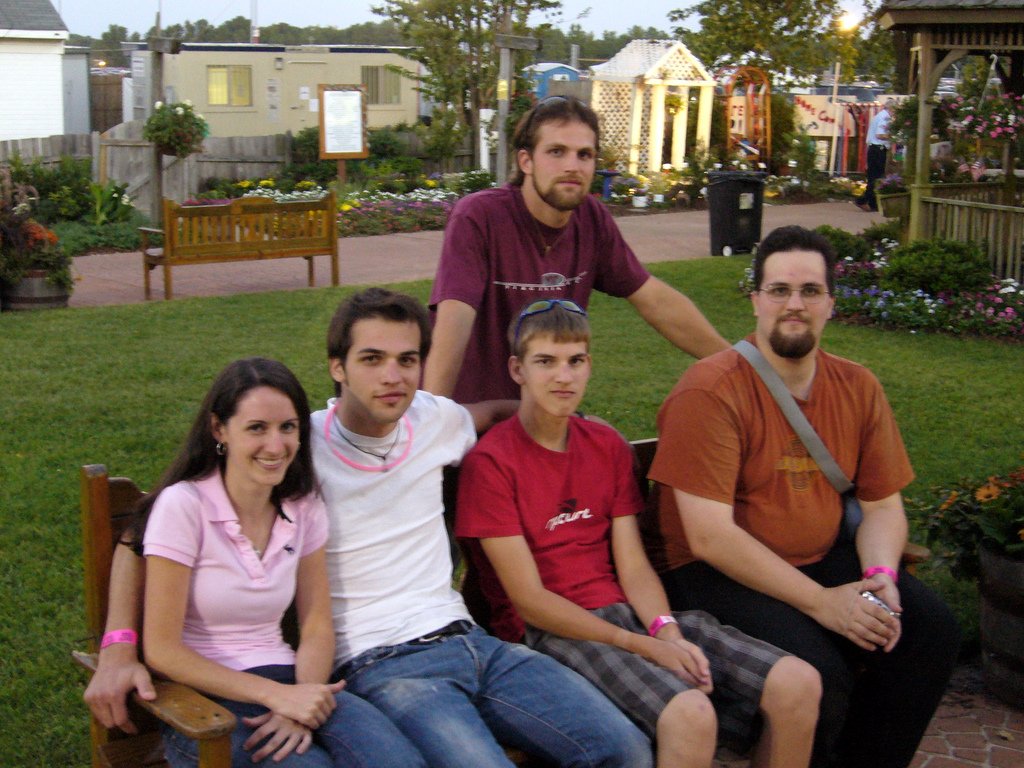
Label: not_food